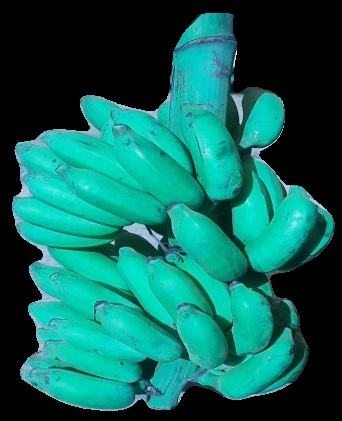
Variety: elakki-bale
Grade: grade3